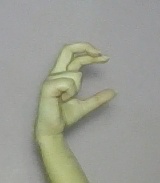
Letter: thal